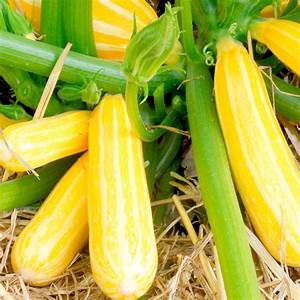
Label: zucchini